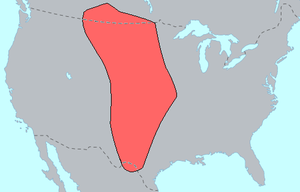
Prærieindianere / Historie
Prærieindianernes udbredelsesområde.
Prærieindianerne er den oprindelige befolkning i det vidtstrakte slette og prærieområde, Great Plains, i det centrale Nordamerika. Trods store sproglige forskelle udviklede de forskellige folkeslag i hele regionen mellem Mississippifloden og Rocky Mountains, og fra den nordvestlige Texas til det centrale Canada, en lang række kulturelle fællestræk efter 16. århundrede. En af de vigtigste faktorer i udviklingen af den præriekultur var europæernes introduktion af hesten til Nordamerika.